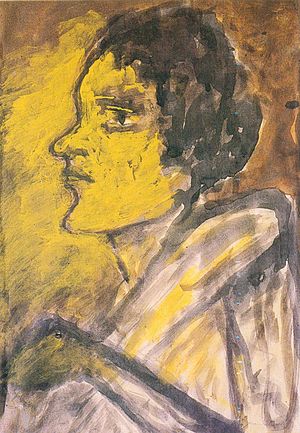
Malerkunst i Indien / Moderne kunst / Santiniketan, Rabindranath Tagore, 1924
Rabindranath Tagore : Woman
Malerkunst i Indien, der først og fremmest er inspireret af religioner og styret af præcise tekster, giver praktisk taget kun lidt plads til kreativitet. Kunstens væsentlige formål er at fremme adgang til det guddommelige. Viden om de unikke kvaliteter i indisk kunst skabes gennem forståelsen af filosofisk tænkning, den rige kulturelle, sociale og religiøse historie samt gennem det politiske perspektiv af kunstværkerne.